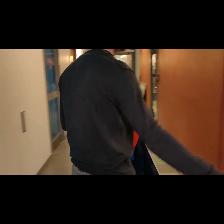
Label: Human